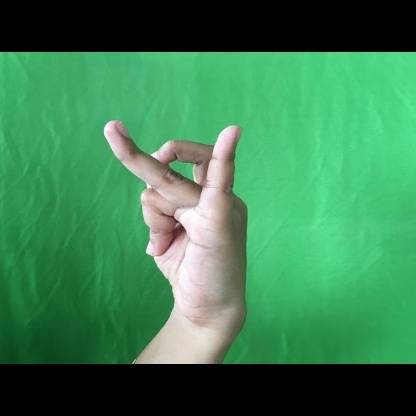
Mudra: Katakamukha